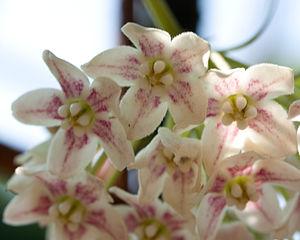
Fleurs de Dregea sinensis - Jardin des Plantes - Paris - France
Dregea est un genre de lianes et d'arbustes de la famille des Apocynacées originaires d'Asie et d'Afrique.